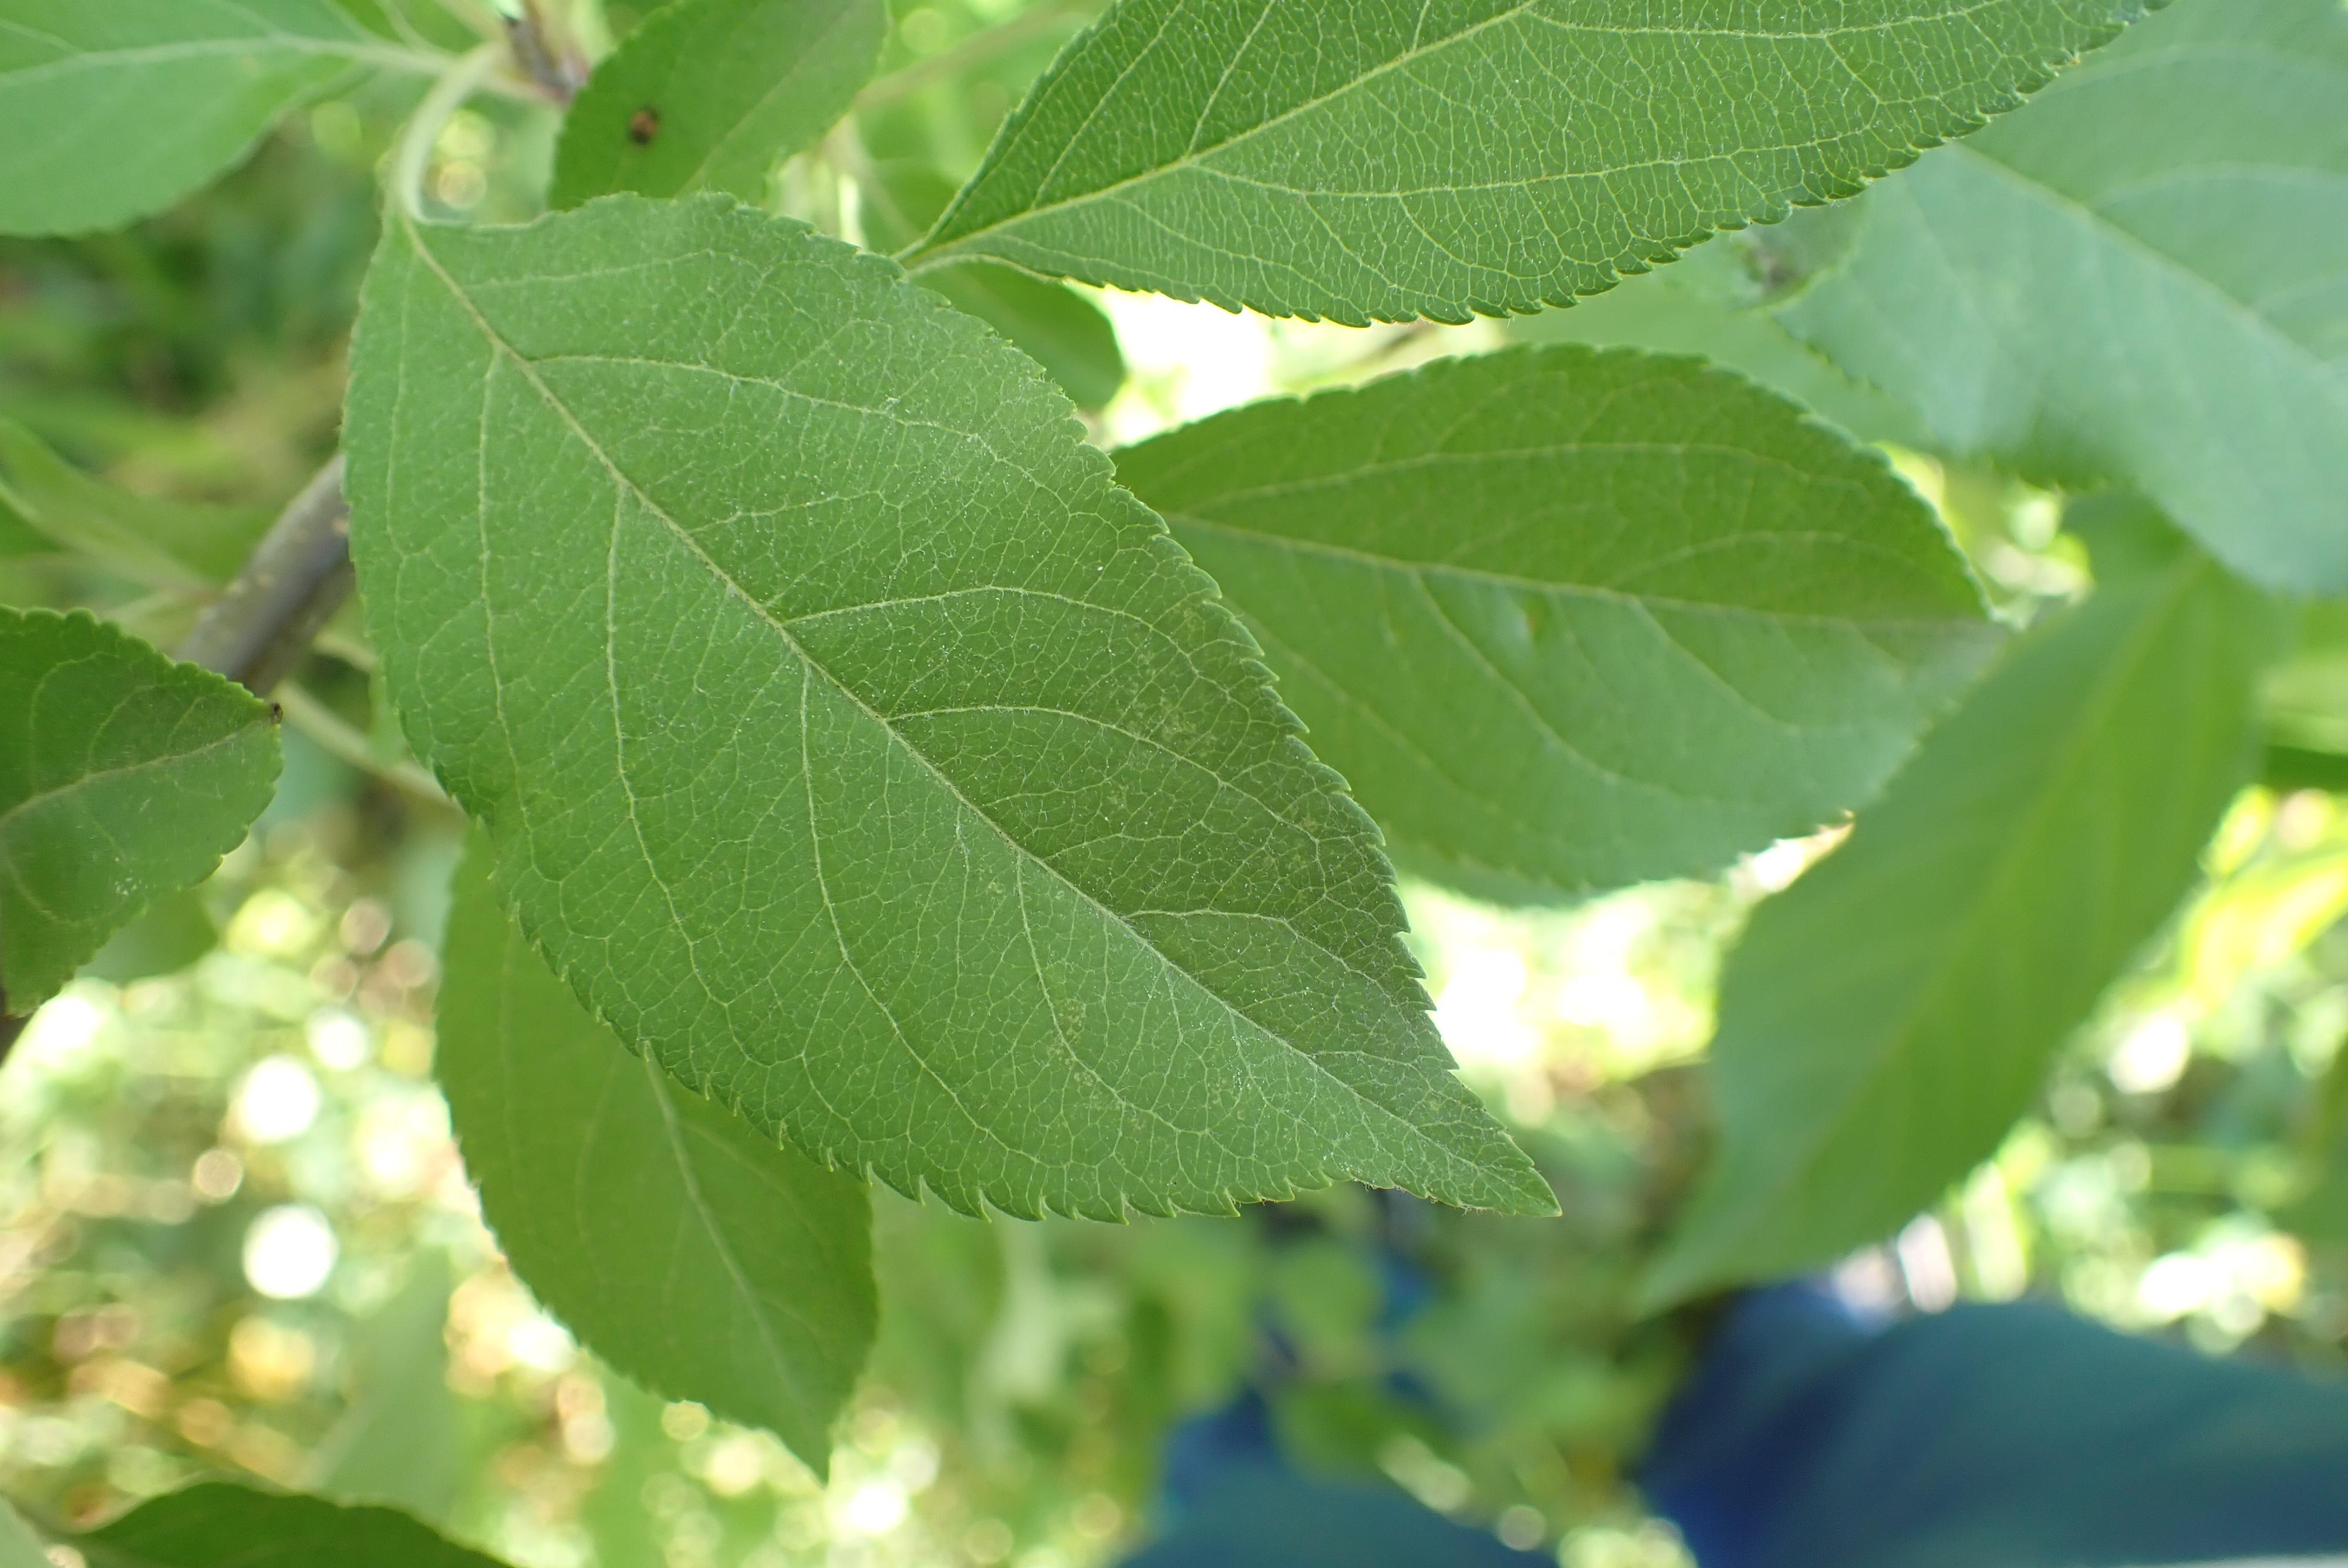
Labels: healthy